Brad Rheingans

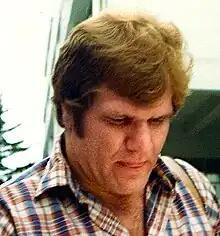
Rheingans in 1983

Bradley Bert Rheingans (born December 13, 1953) is an American former Greco-Roman wrestler and professional wrestler. He was a member of the United States' Greco-Roman wrestling teams for the 1976 and 1980 Summer Olympics, as well as winning two gold medals in the 1975 and 1979 Pan American Games and a bronze medal in the 1979 World Wrestling Championships. As a professional, Rheingans co-held the AWA World Tag Team Championship one time.